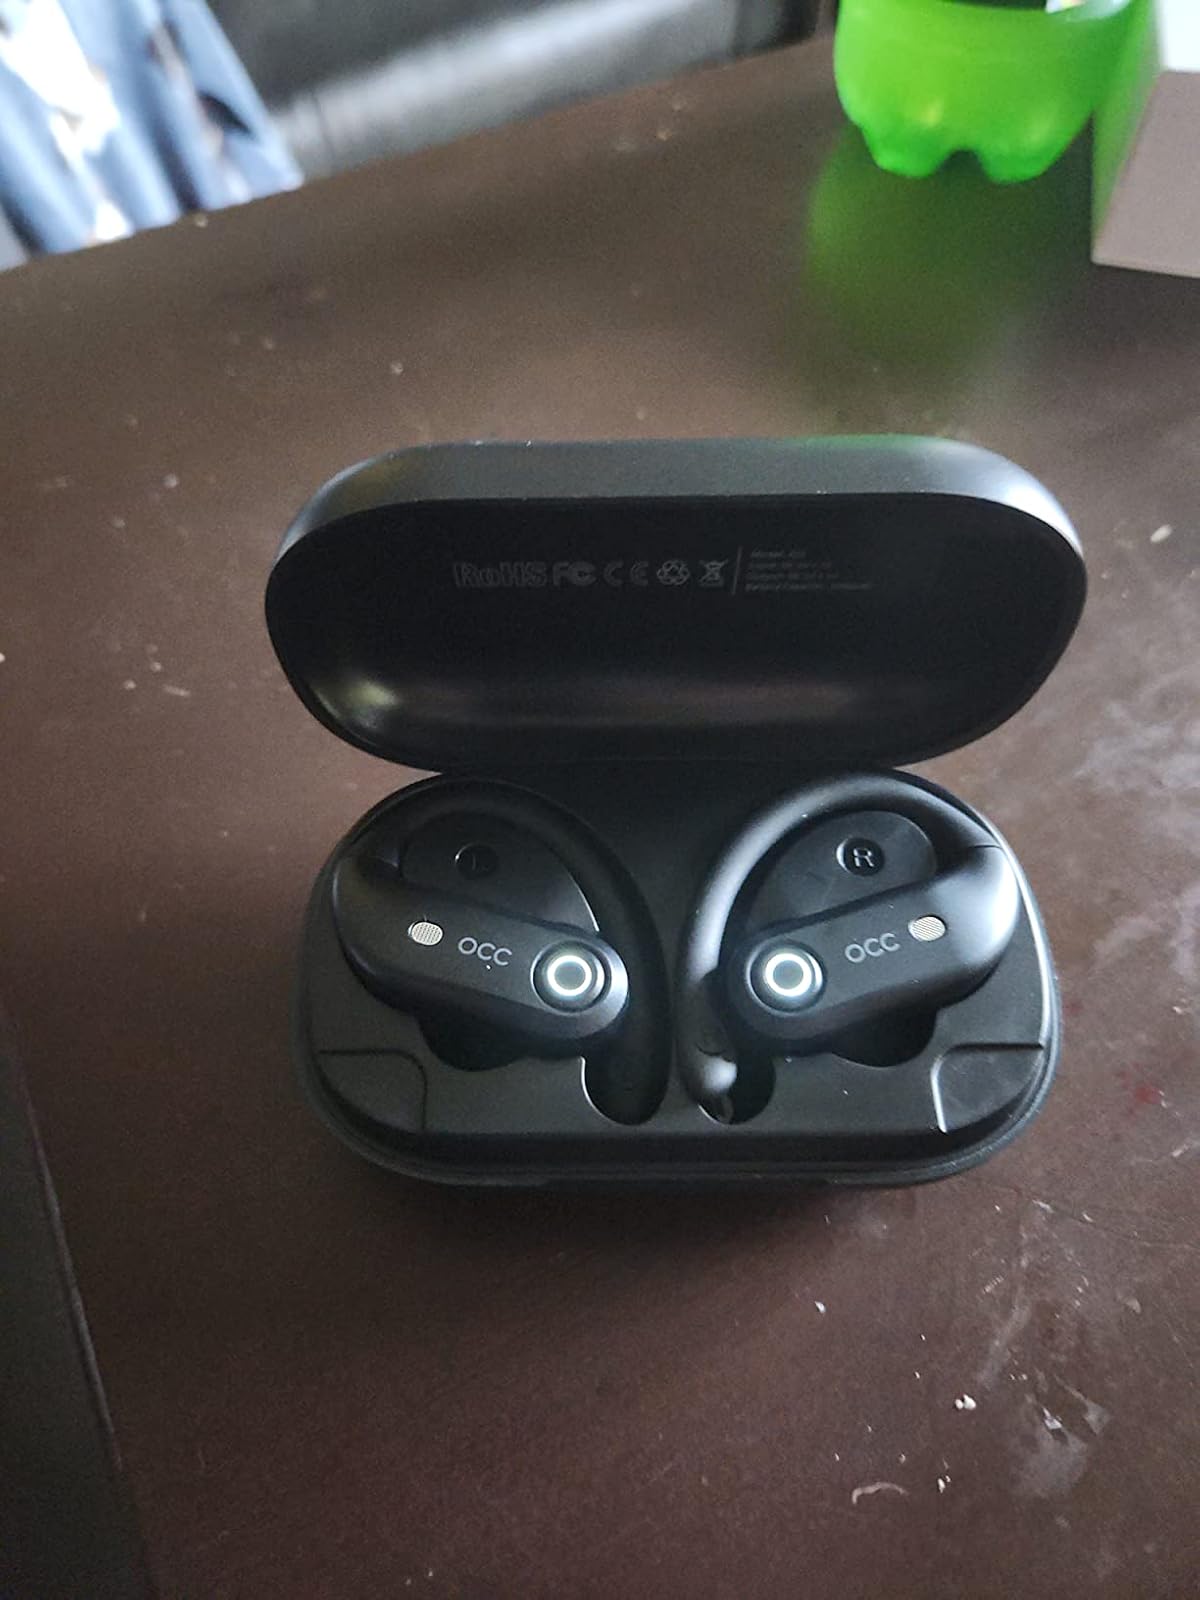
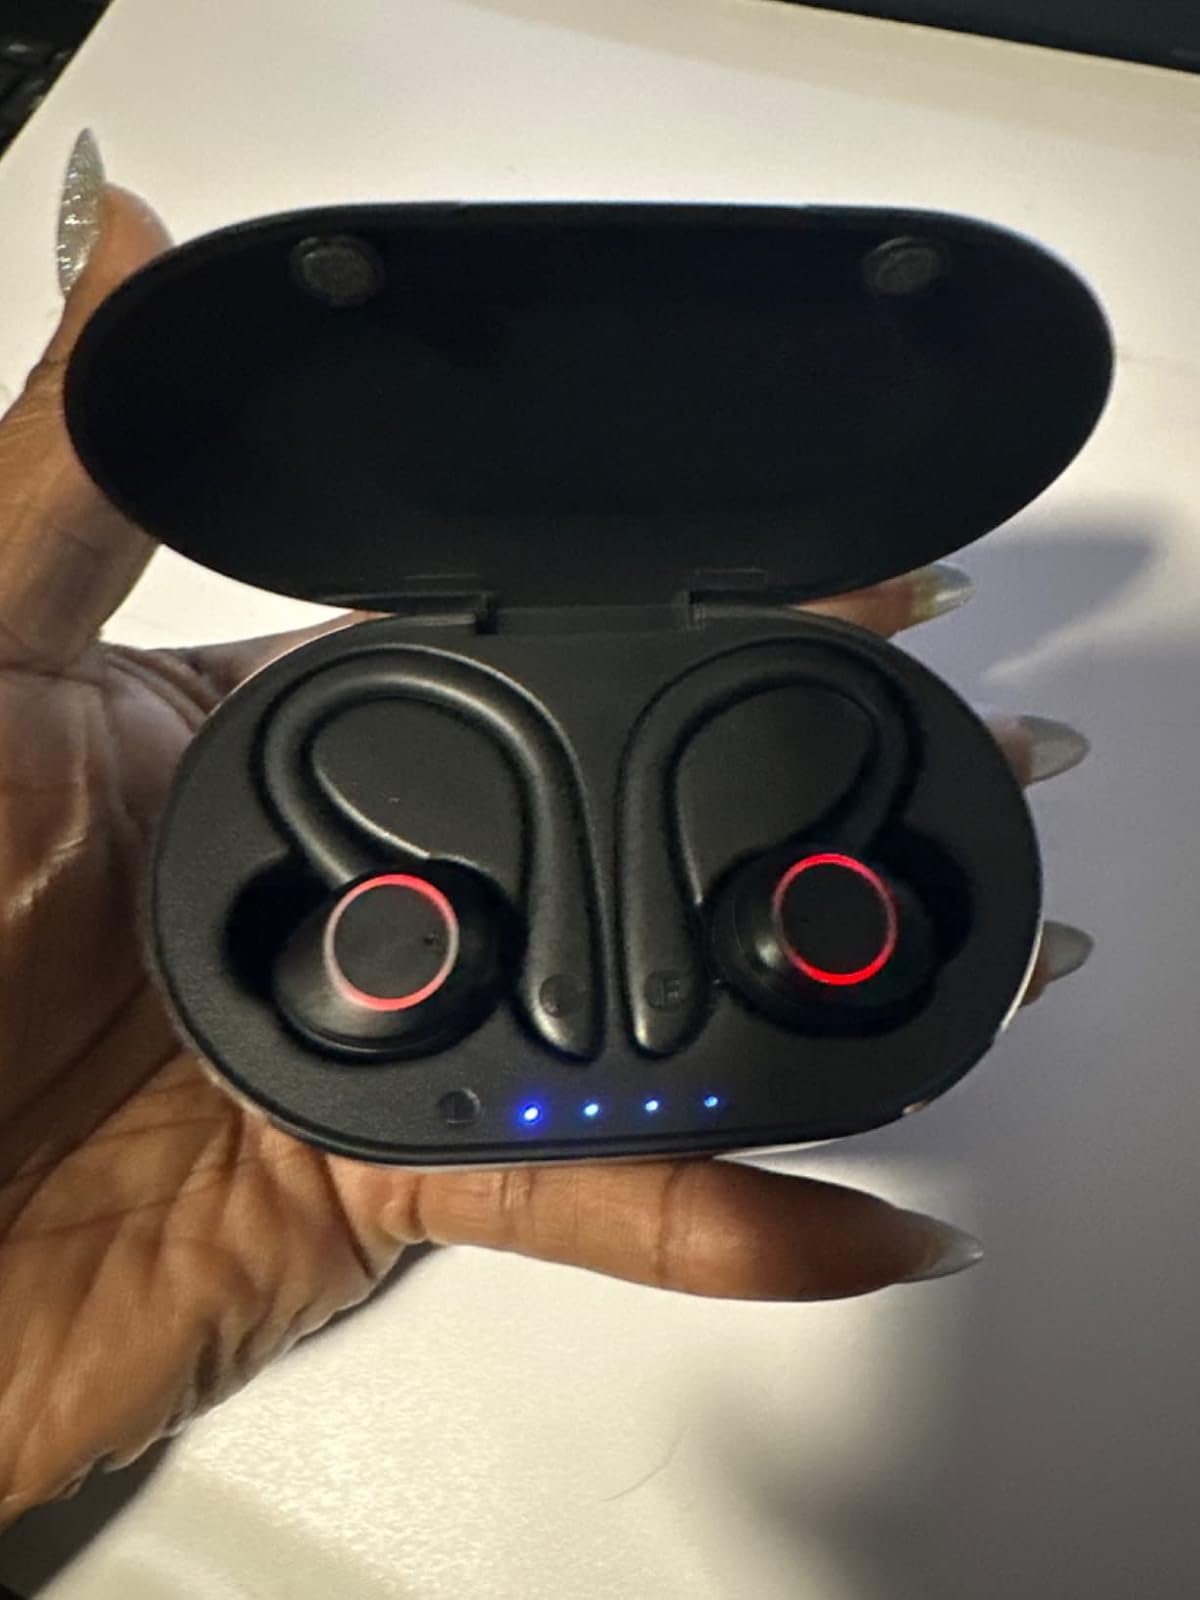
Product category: earbuds
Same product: no